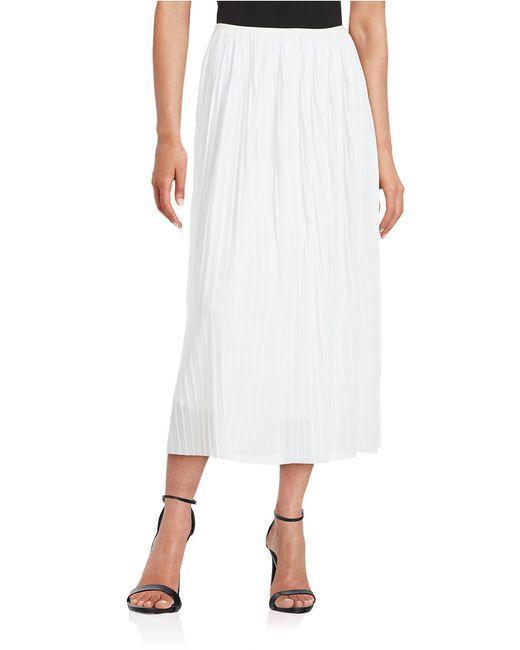
weißer langer elektrischer Faltenrock mit schwarzem Bund